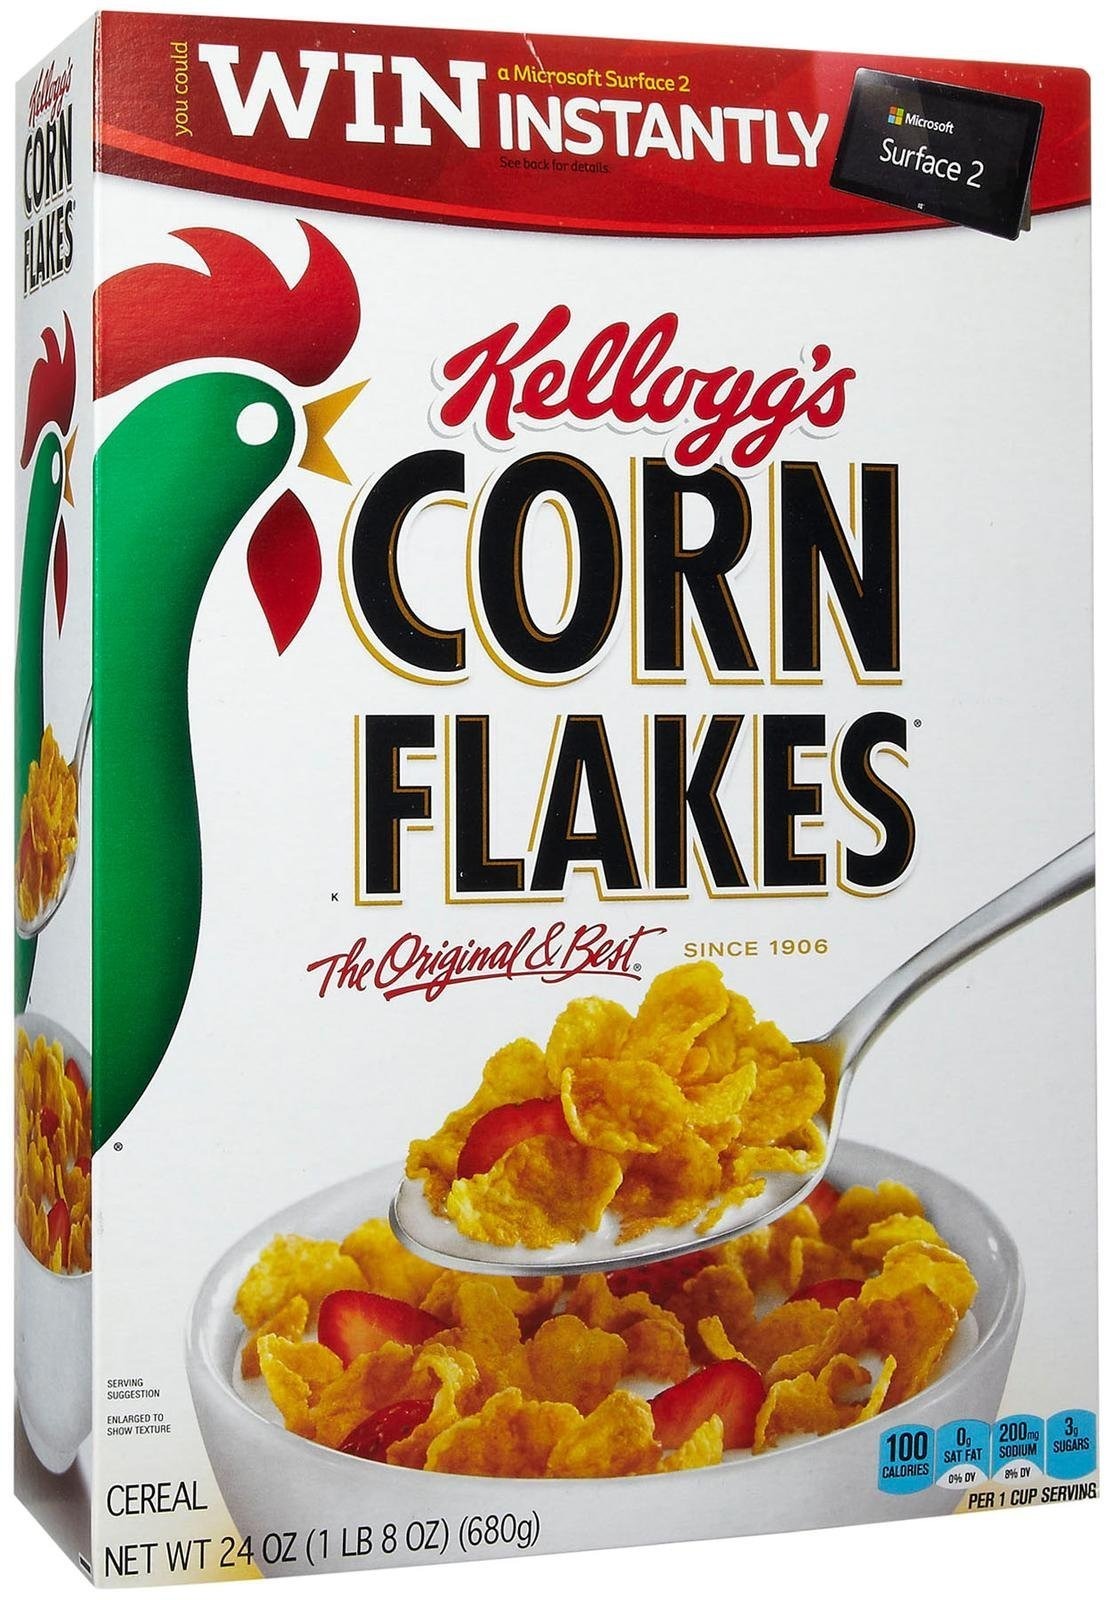
Item Name: Kellogg's Corn Flakes Corn Flakes Cereal - 24 oz
Bullet Point: Kellogg's Corn Flakes Corn Flakes Cereal - 24 oz
Product Description: Kellogg's Corn Flakes Corn Flakes Cereal - 24 oz
Value: 24.0
Unit: Fl Oz

Price: 5.69